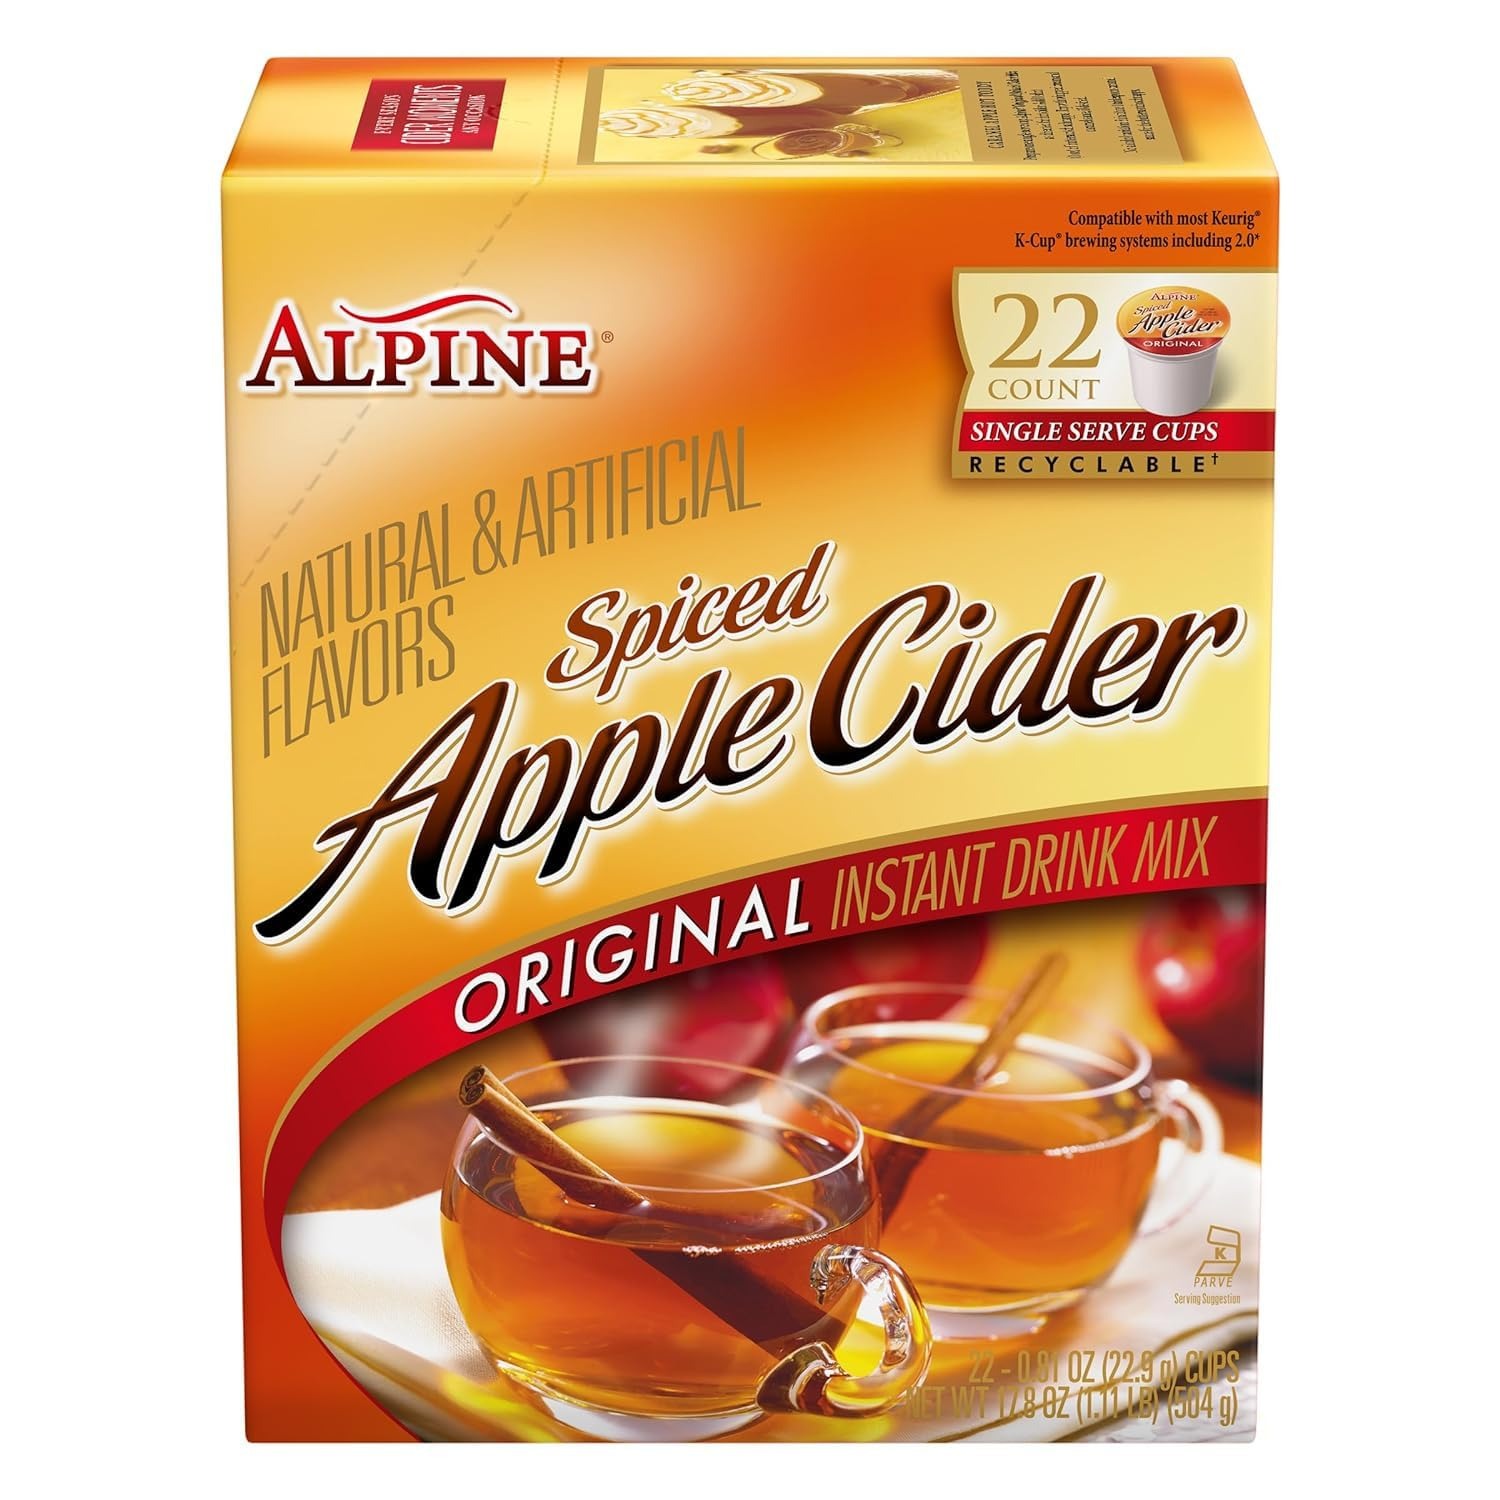
Item Name: Alpine Spiced Apple Cider Original Drink Mix Kcups, 88 Count Single Serve Cups (0.81 Ounce Per Cup)
Bullet Point 1: A DELIGHTFUL BLEND: Our cider is made with a unique and savory blend that is sure to please with every sip
Bullet Point 2: FULL OF FLAVOR: A refreshing combination of cinnamon and apple flavors
Bullet Point 3: EASY TO INDULGE IN: Not only delicious, but also rich in Vitamin C and naturally fat-free and caffeine-free
Bullet Point 4: COUNTLESS WAYS TO SERVE: Prepare on its own, or even as a tasty addition to easy-to-make smoothies, cocktails, dessert dishes, and more
Bullet Point 5: WHAT'S INCLUDED: Every order includes a pack of 88, 0.81-ounce single-serve cups
Value: 71.28
Unit: Ounce

Price: 15.48